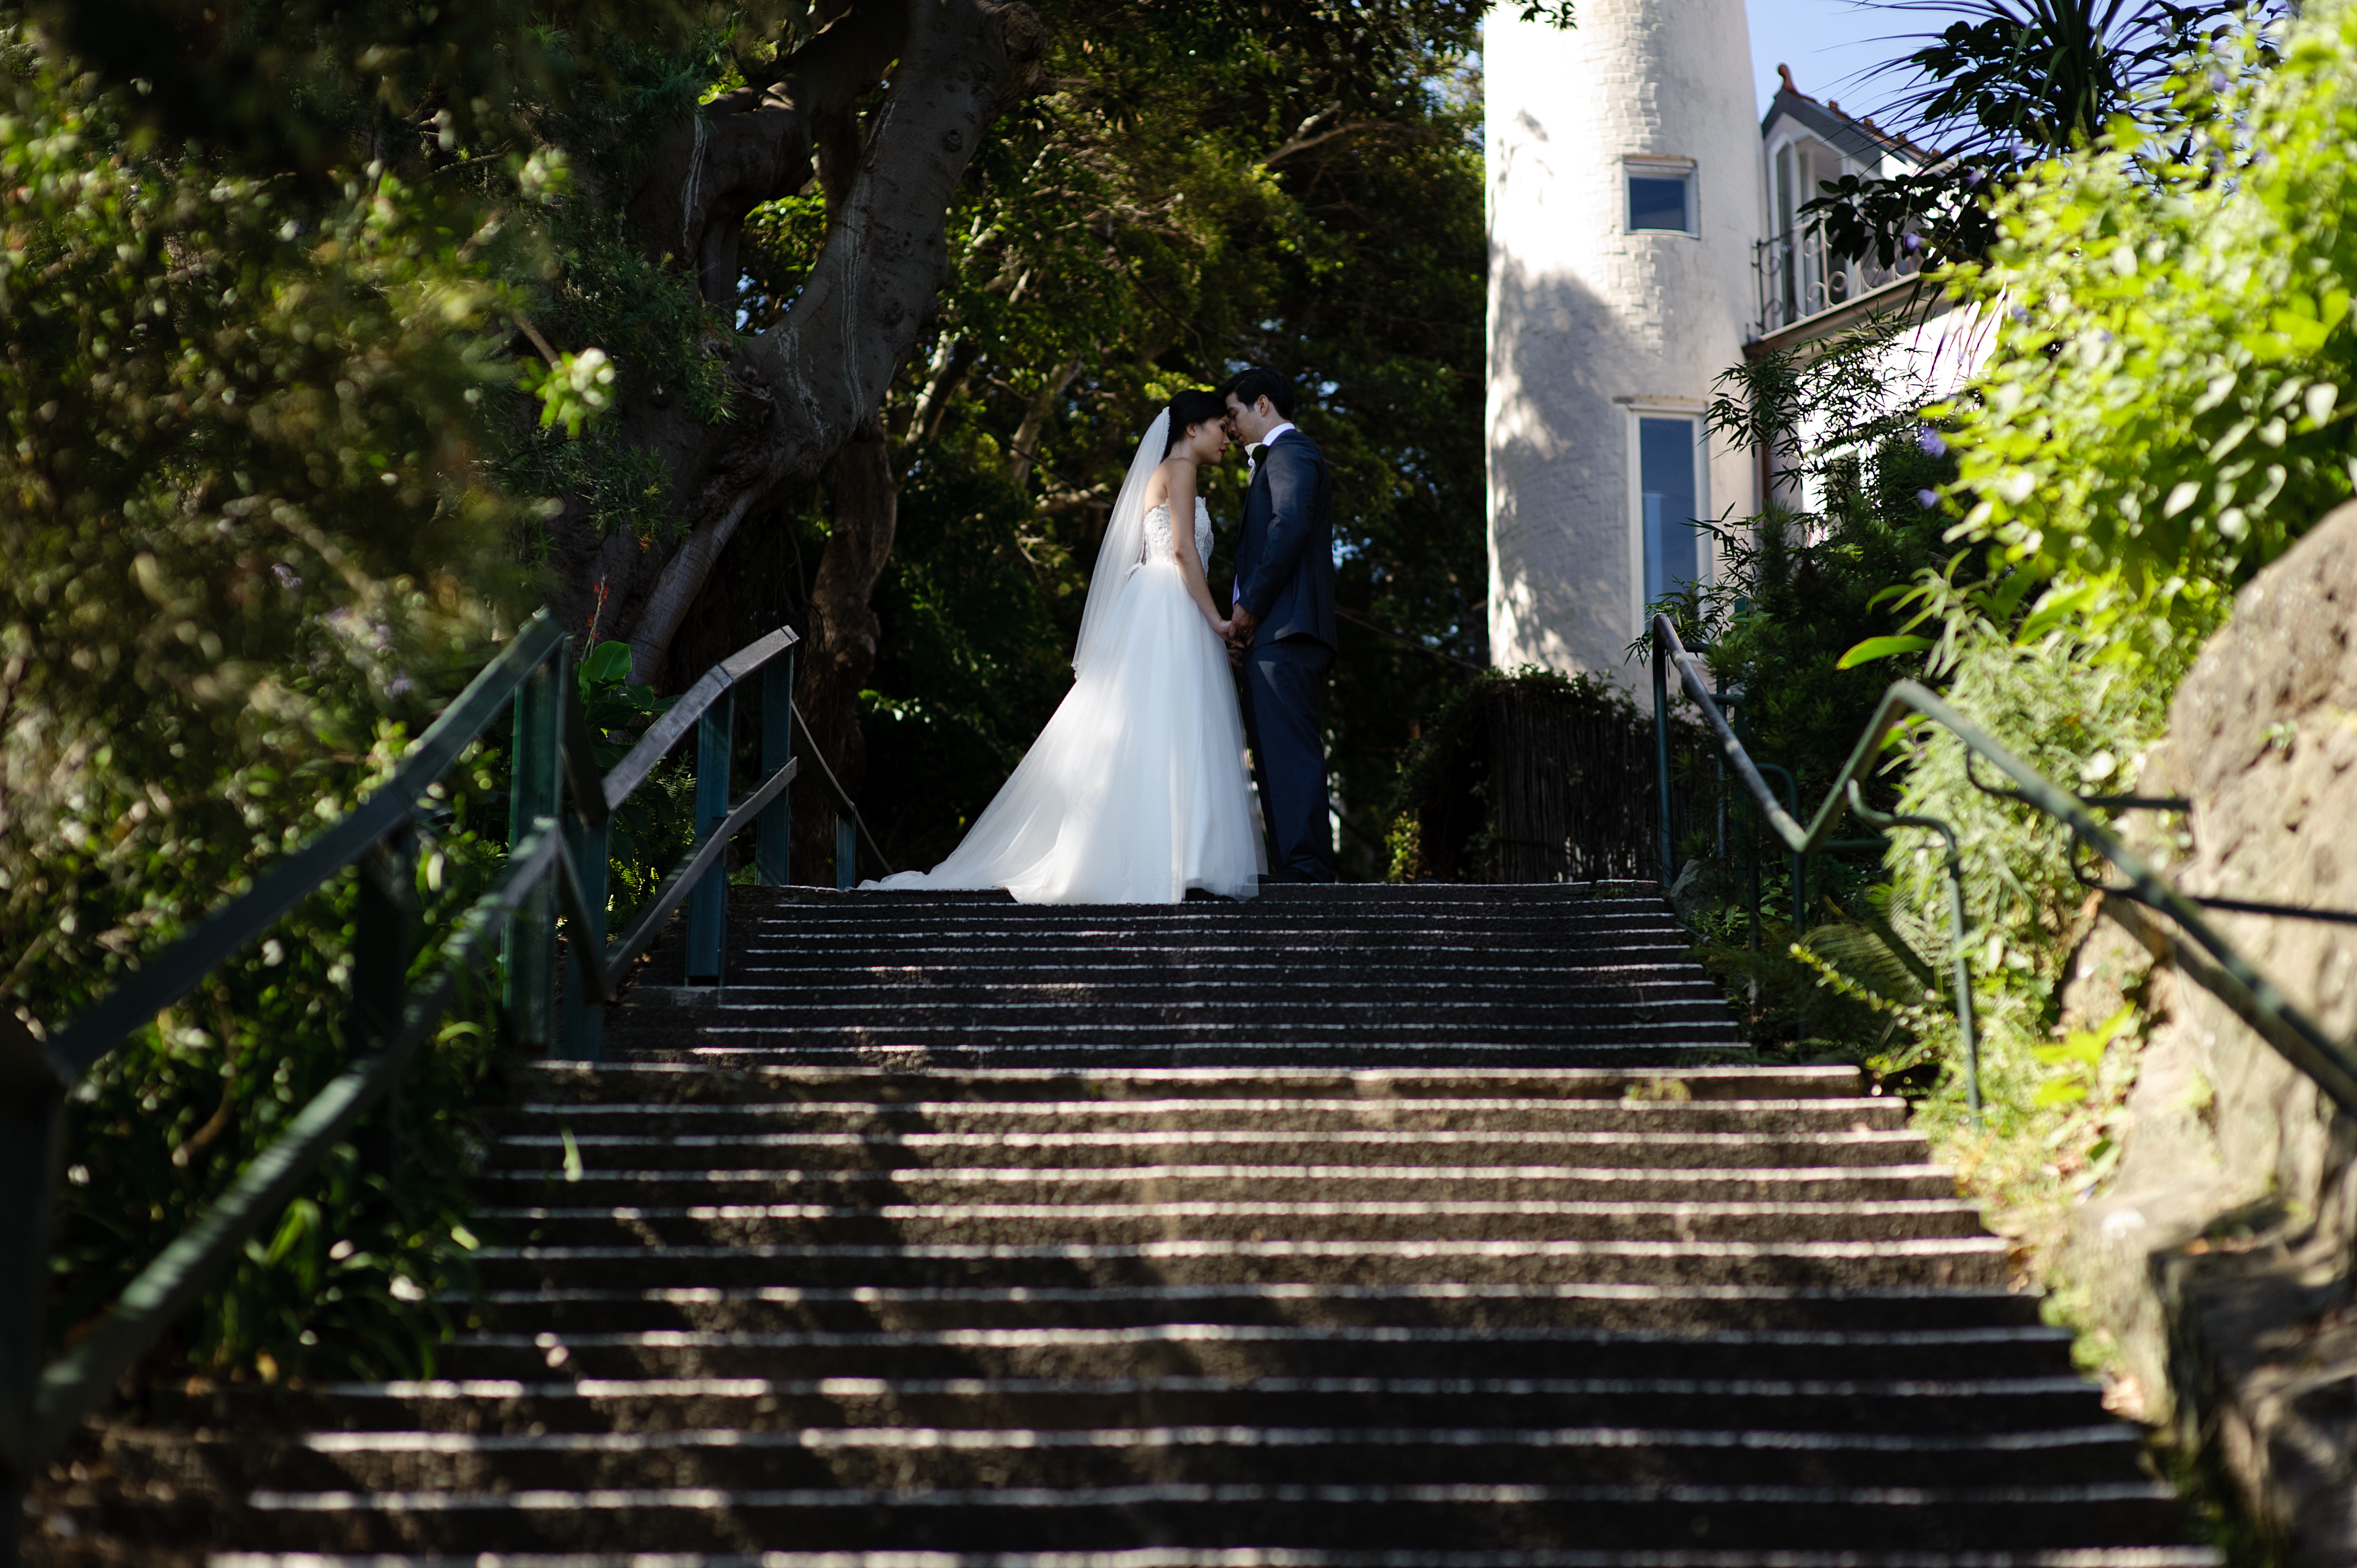
grass, outdoor, architecture, people, sunlight, flower, building, summer, foliage, spring, autumn, backyard, couple, garden, bride and groom, ceremony, photoshoot, light and shadow, stone staircase